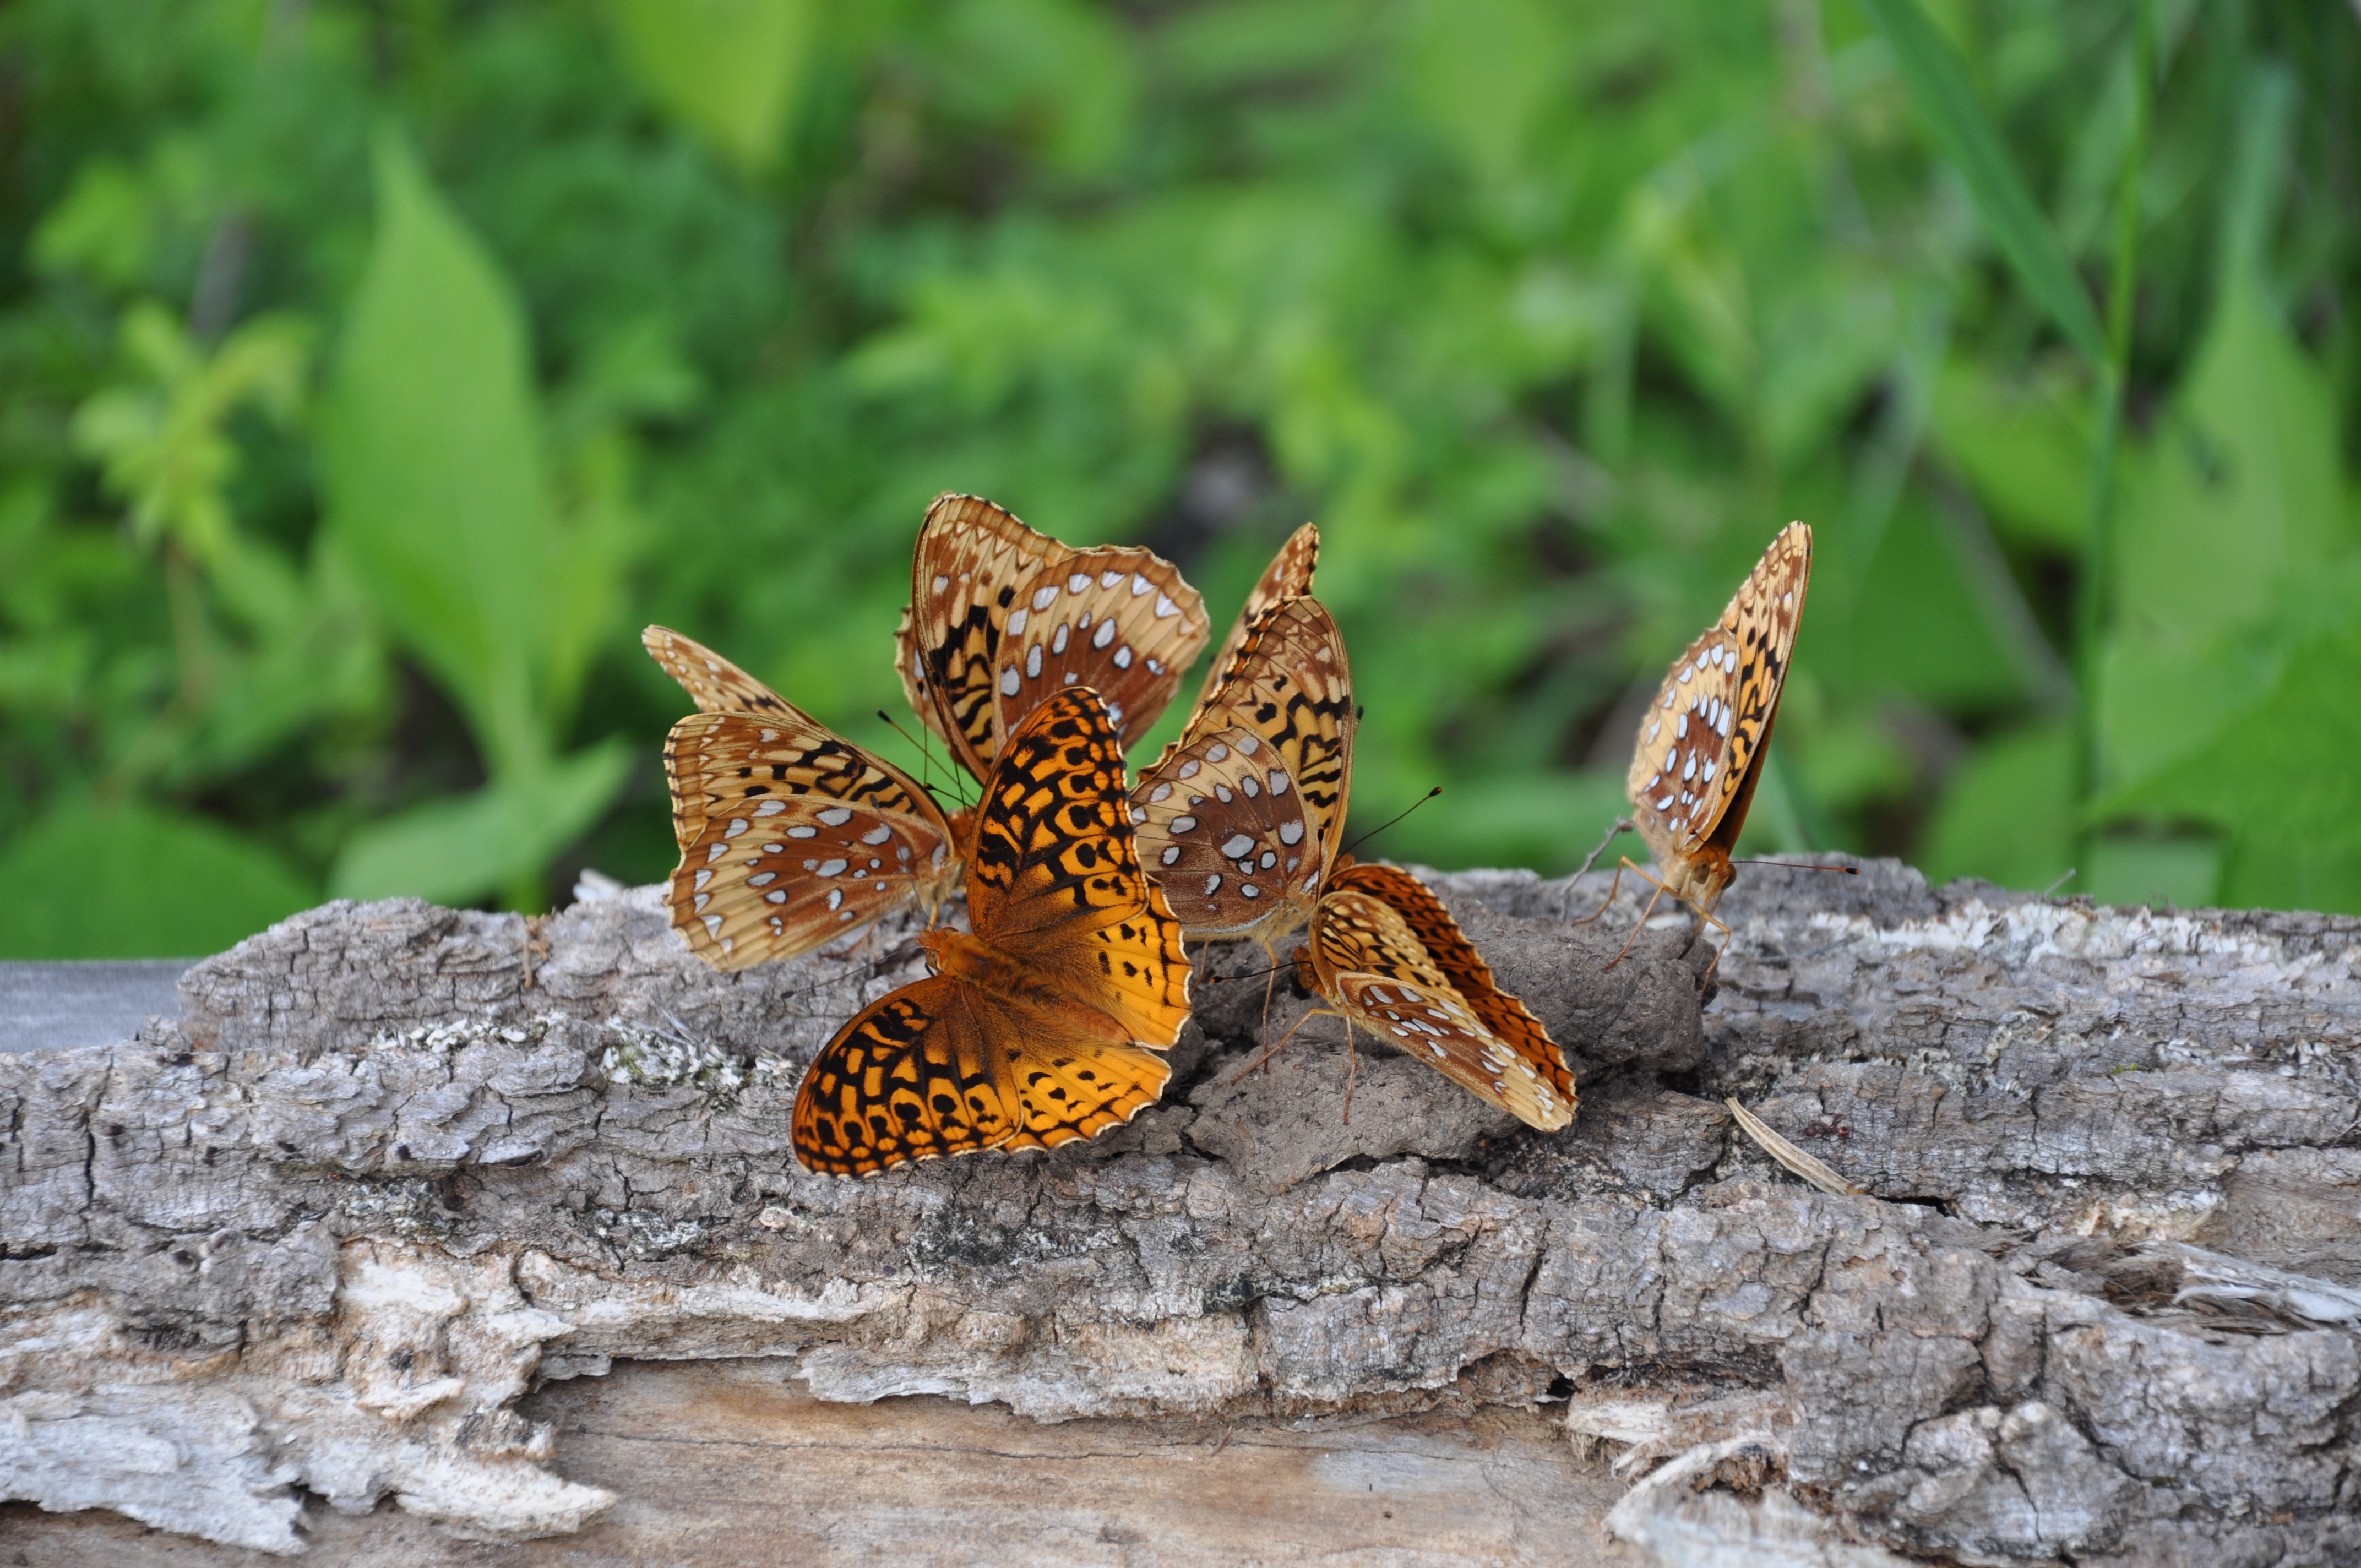
grass, leaf, flower, wildlife, log, insect, butterfly, fauna, invertebrate, close up, macro photography, butterflys, moths and butterflies